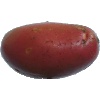
Label: Potato Red Washed 1